List of Formula One polesitters

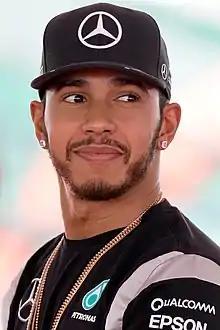
Lewis Hamilton holds the record for the most career pole positions with .

Formula One, abbreviated to F1, is the highest class of open-wheeled auto racing defined by the Fédération Internationale de l'Automobile (FIA), motorsport's world governing body. The "formula" in the name refers to a set of rules to which all participants and cars must conform. The F1 World Championship season consists of a series of races, known as , held usually on purpose-built circuits, and in a few cases on closed city streets. The polesitter is the driver that has qualified for a Grand Prix in pole position, at the front of the starting grid. Out of the 1,138 completed (as of the 2025 Belgian Grand Prix), the driver that has started in first has gone on to win the race 489 times.